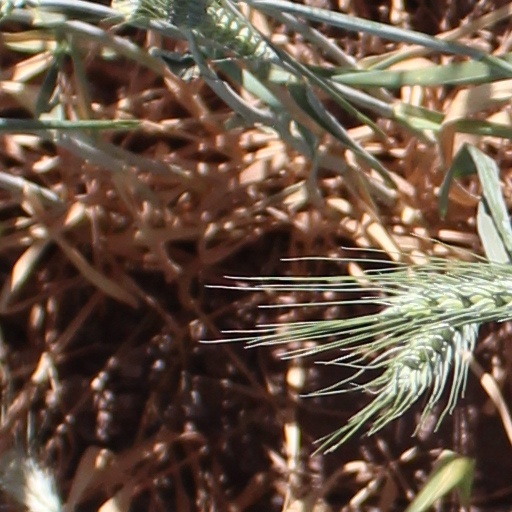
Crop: wheat